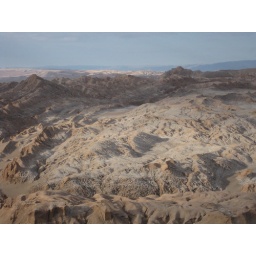
Out bus window near San Pedro